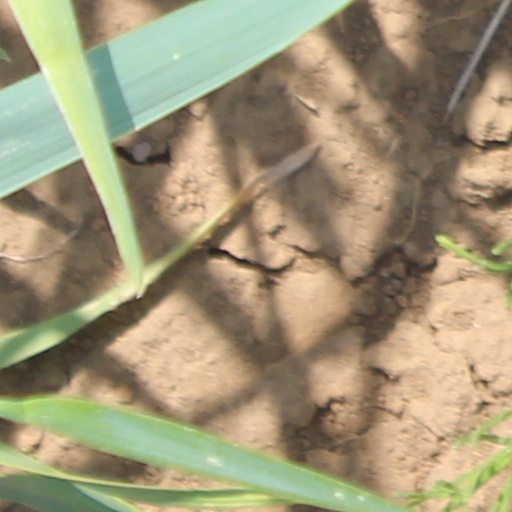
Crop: wheat